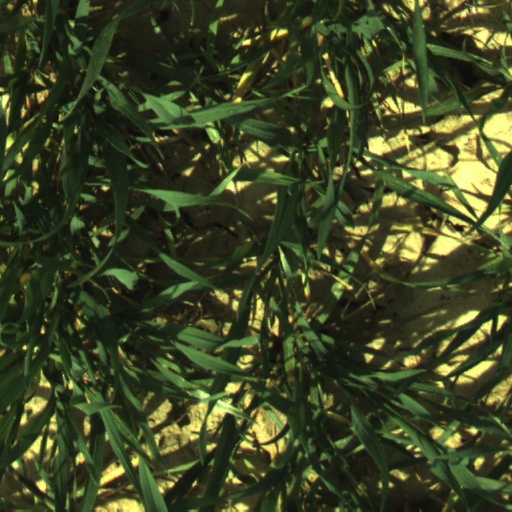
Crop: wheat